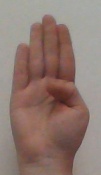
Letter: kaaf